La Juderia

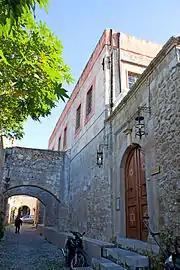
Entrance of Kahal Shalom Synagogue

Although there has been a Jewish presence of some sort on the island of Rhodes for nearly 2,000 years, the inhabitants of La Juderia did not arrive until the 16th century, after they were expelled from Spain. In the Jewish quarter "La Juderia", six synagogues operated, including the Kahal Shalom Synagogue, as well as yeshivas, and the Jews were involved in all crafts, including trade, medicine, weapons manufacturing, weaving, and more. In 1927, a rabbinical seminary was established on the island with the support of the Italian government. The Jews of Rhodes prospered until the persecutions of Italian Fascism began in the 1930s, and at its peak the population of the Jewish quarter was more than 4,000.